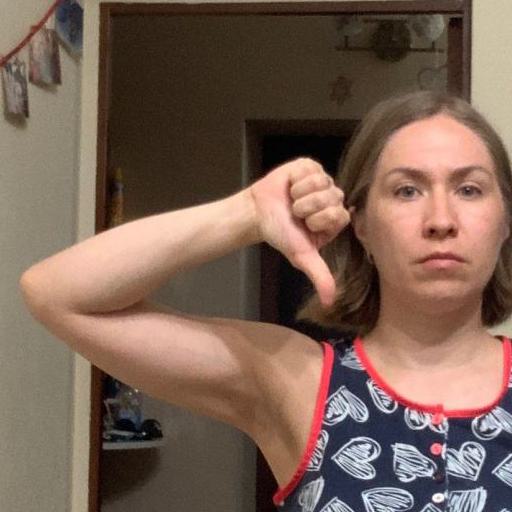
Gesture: dislike